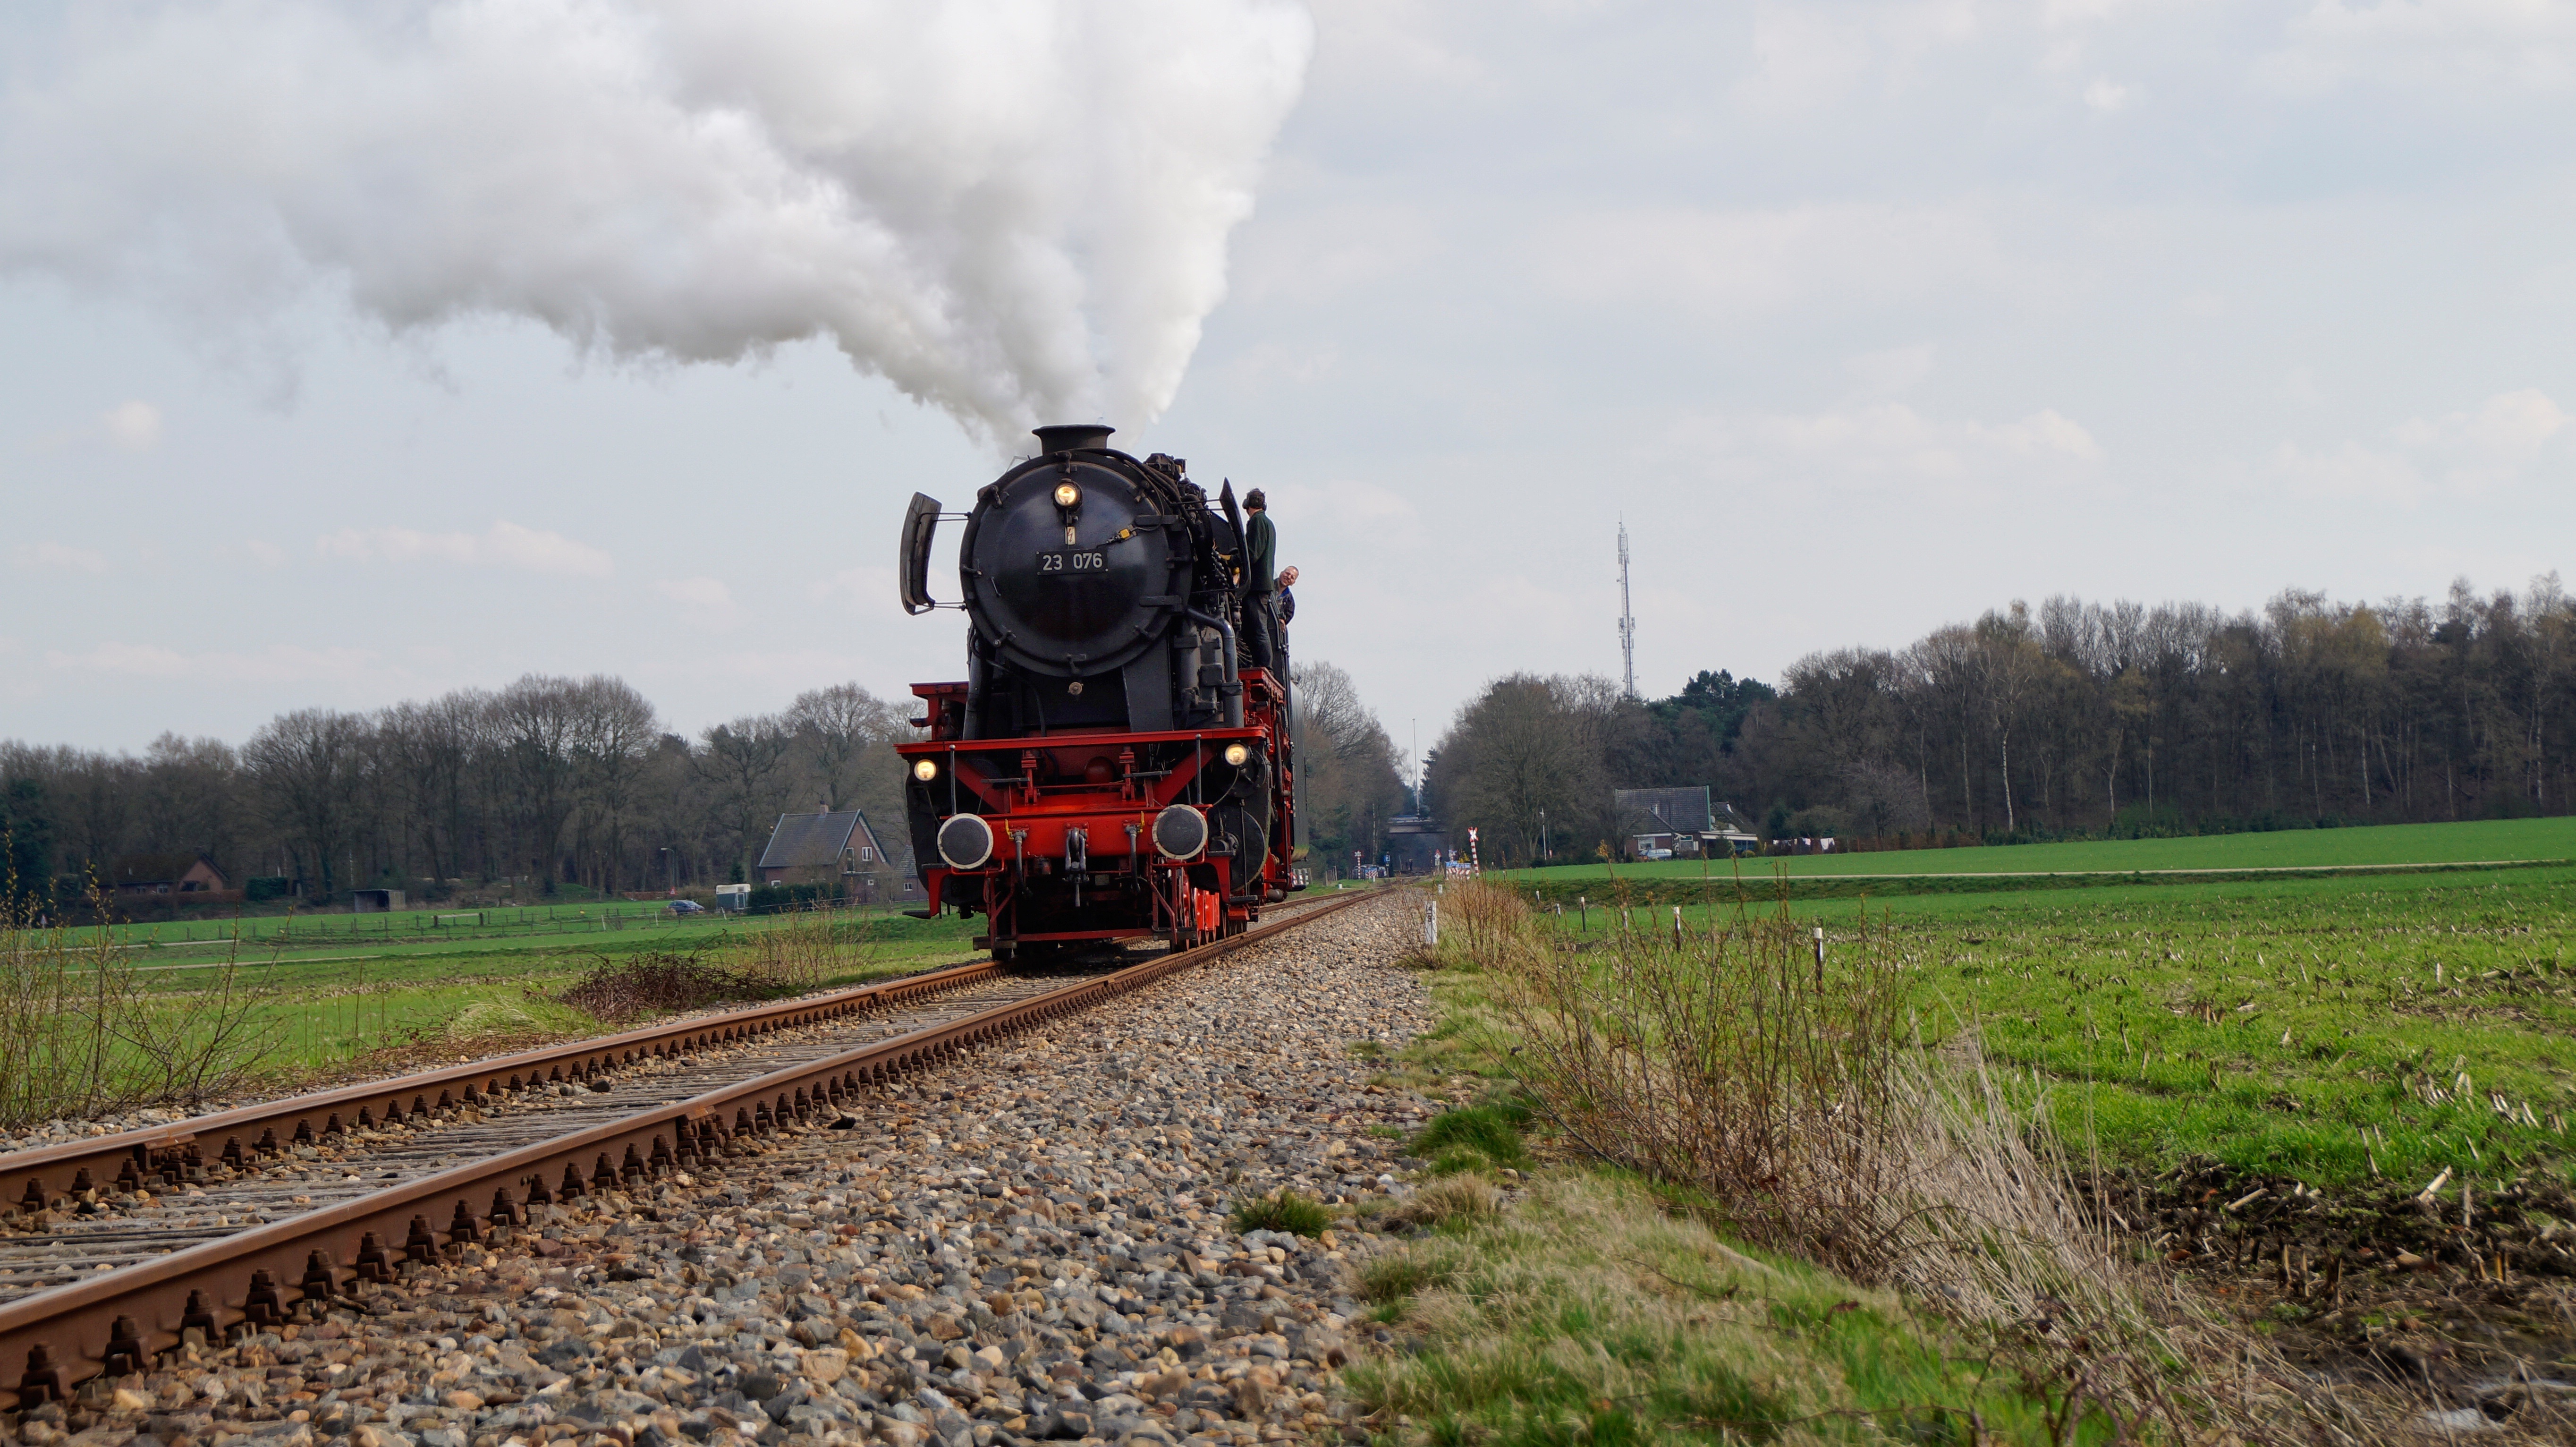
outdoor, track, field, steam, train, transport, vehicle, pasture, soil, locomotive, rails, mechanic, rail transport, steam train